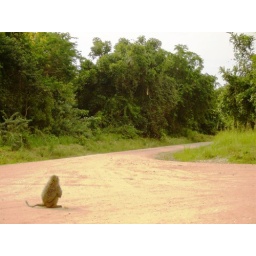
Just chilling in the street while we wait for the truck to take the ferry across the water.